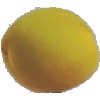
Label: Peach 2